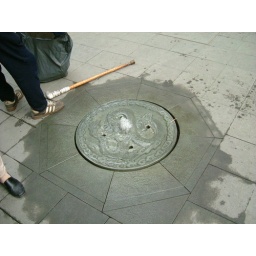
there is water coming out from the under ground